Women's surfing in Australia

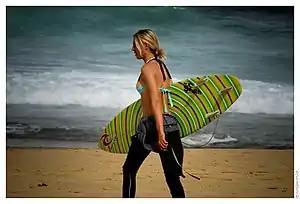
2007 Surfest started at Merewether Beach

In 1940, a study of 314 women in New Zealand and Australia was done. Most of the women in the study were middle class, conservative, Protestant and white. The study found that 183 participated in sport. The nineteenth most popular sport that these women participated in was surfing, with 2 having played the sport. The sport was tied with cricket, mountaineering, and rowing.